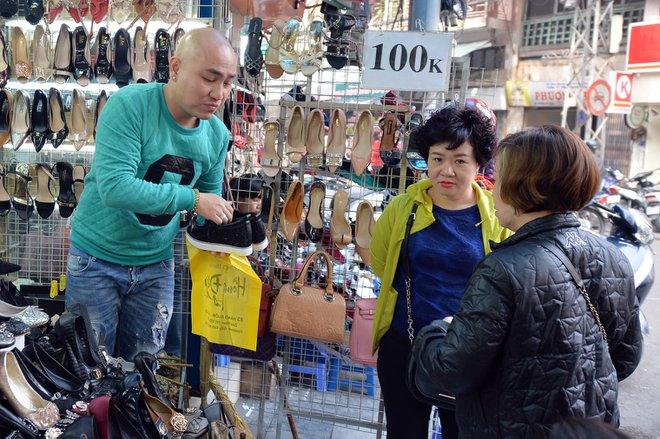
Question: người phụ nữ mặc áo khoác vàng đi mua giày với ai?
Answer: với một người phụ nữ mặc áo khoác đen